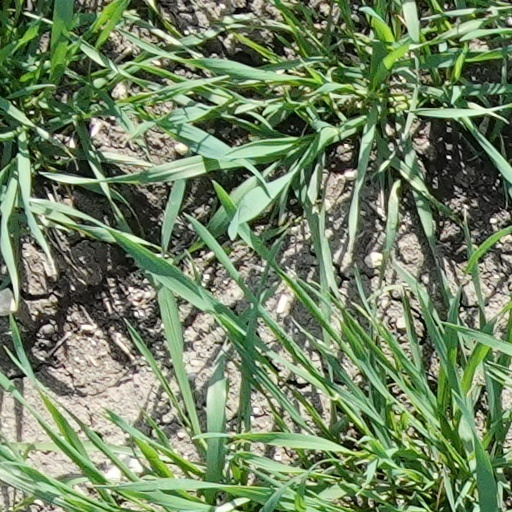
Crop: wheat